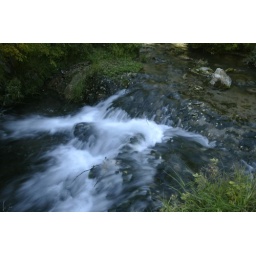
waterfall in spearfish canyon in the black hills national forest